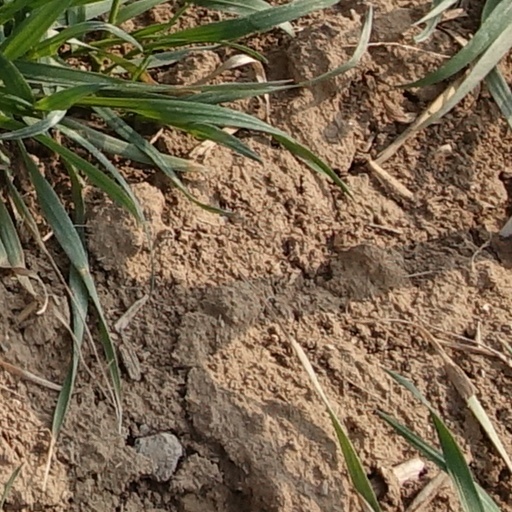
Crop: wheat